Reactions to the 2021–2022 Russo-Ukrainian crisis

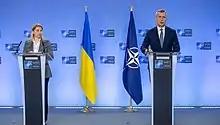
Deputy Prime Minister Olha Stefanishyna with NATO Secretary General Jens Stoltenberg at conference 10 January 2022 regarding a potential Russian invasion

During the crisis, Stoltenberg urged Russia to turn away from belligerency, participate in diplomatic talks, and cooperate with NATO. In a January 2021 interview, he reaffirmed NATO's "dual track" approach to Russia, saying, "We are ready to engage in dialogue with Russia, but we will never compromise on core principles for European security...Russia has a choice to either engage in dialogue with NATO and Western allies or choose confrontation. We need to be clear-eyed about the prospect that Russia will — once again — use military force against Ukraine. We will provide support to Ukraine to enable them to strengthen their ability to defend themselves."